Turkish Workers and Peasants Socialist Party

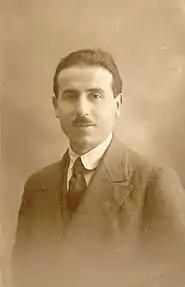
Şefik Hüsnü, prominent member

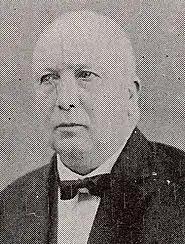
Bahri Bey, one of the founders of the party and member of the Ottoman parliament

Originally the TİÇSF gave support to Kemal Atatürk. They attended the first congress of the Communist Party of Turkey (TKP) held in Baku on 10 September 1920, where the TKP was established.